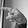
ASL letter: P